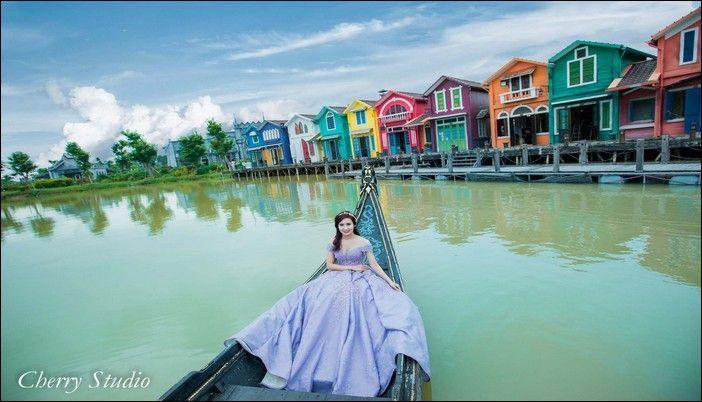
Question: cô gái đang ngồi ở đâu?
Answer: đang ngồi ở trên một chiếc thuyền